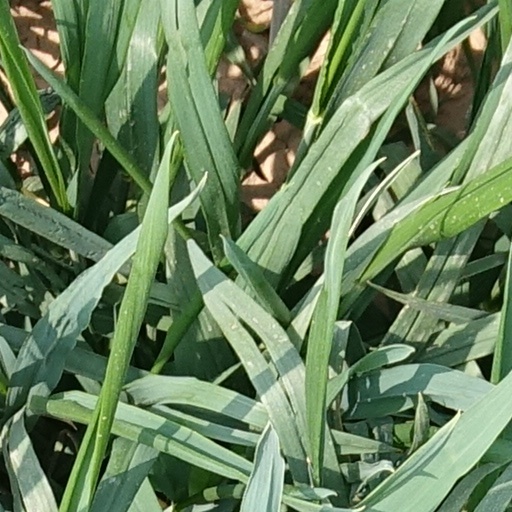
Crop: wheat